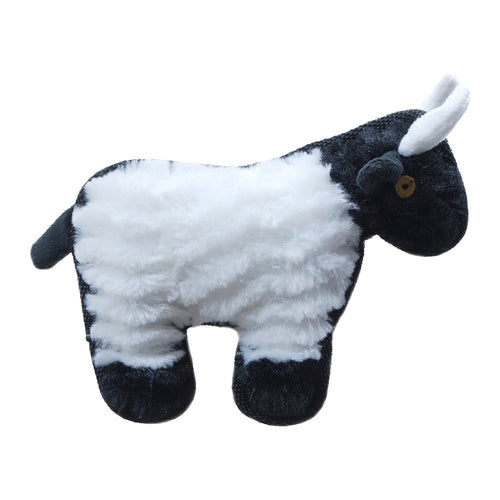
Ruff Play Tuff Goat Dog Toy
Ruff Play Tuff Goat Dog Toy If your pooch has a powerful jaw and shows their toys a little bit too much love, introduce them to Ruff Plays Tuff Plush range! Created with reinforced stitching and strong fabric, your four legged friend can chew till their hearts content! Durable fabric, Soft on teeth & gums, Designed for play. Code: 430.265 | Barcode: 9329478035828
Brand: Ruff Play
Category: Animals & Pet Supplies > Pet Supplies > Dog Supplies > Dog Toys